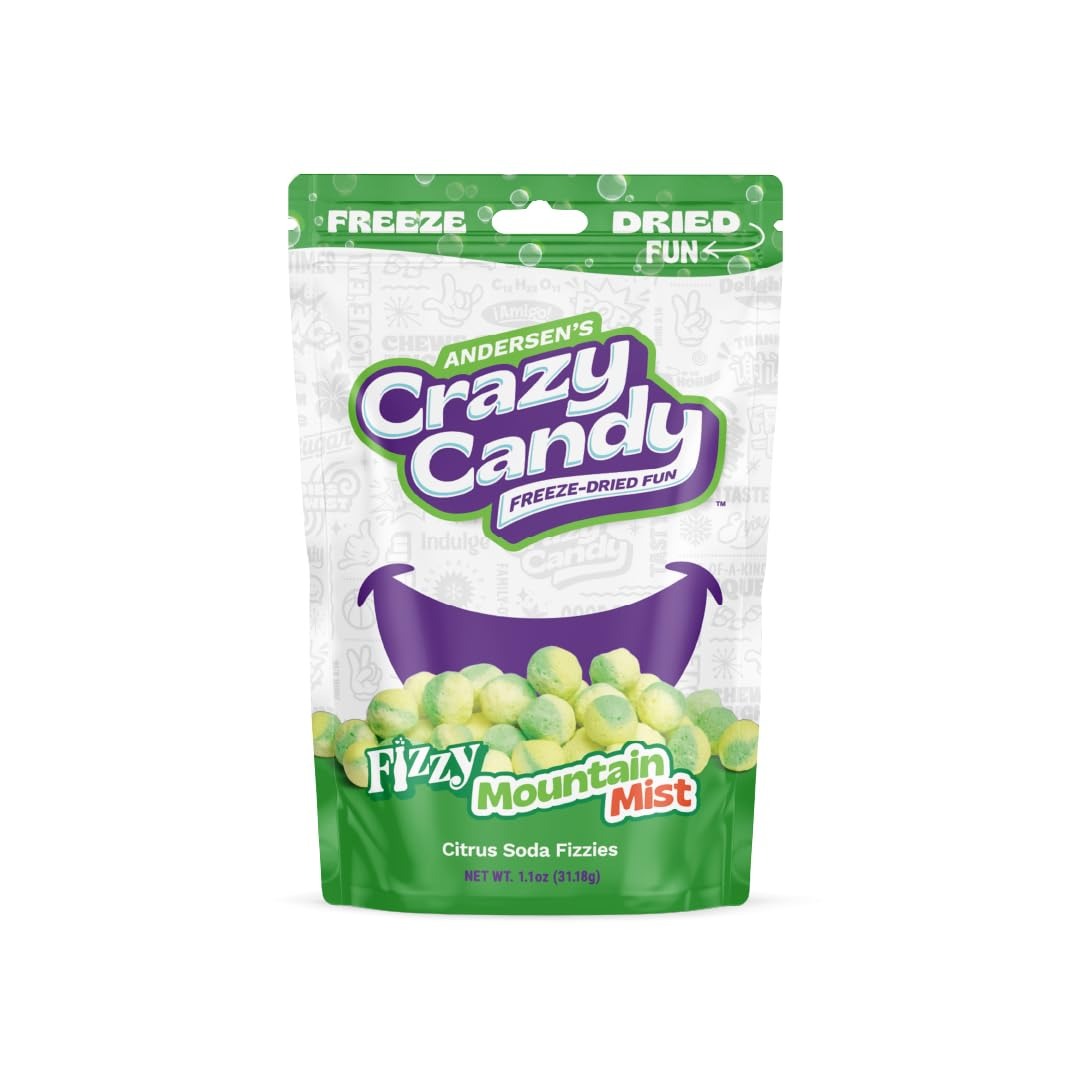
Item Name: Andersen's Crazy Candy Freeze Dried Candy - Mountain Mist
Bullet Point: Freeze Dried Candy
Product Description: Welcome to a world of pure fruity delight with Crazy Candy’s Rainbow Bites! These aren’t just any candies; they’re transformed through a special freeze-drying process to create a unique, crunchy texture that packs a powerful punch of flavor. Each Rainbow Bite is a tiny explosion of concentrated fruity goodness, bringing a new twist to classic flavors in a fun, colorful way.
Value: 1.1
Unit: Ounce

Price: 7.39